Seagram (rapper)

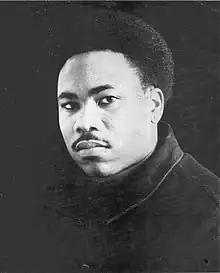

Seagram Miller (April 13, 1970 – July 31, 1996) was an American rapper from Oakland, California, United States.